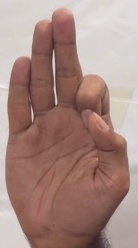
ASL sign: F